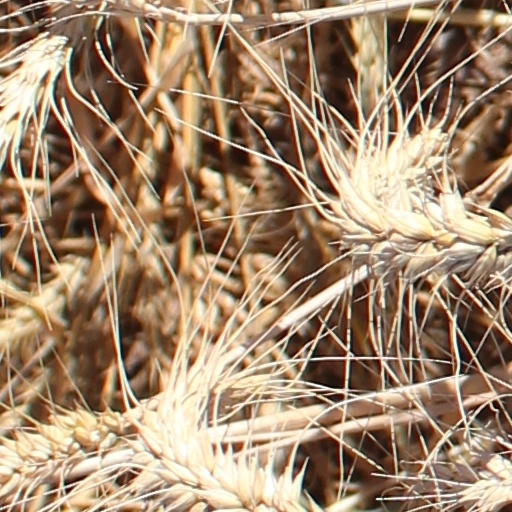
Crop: wheat